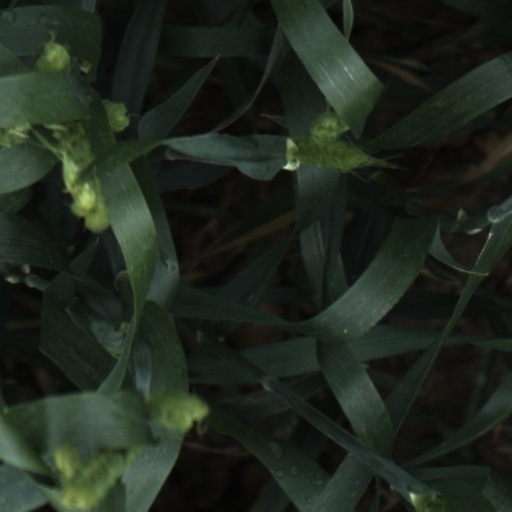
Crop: wheat